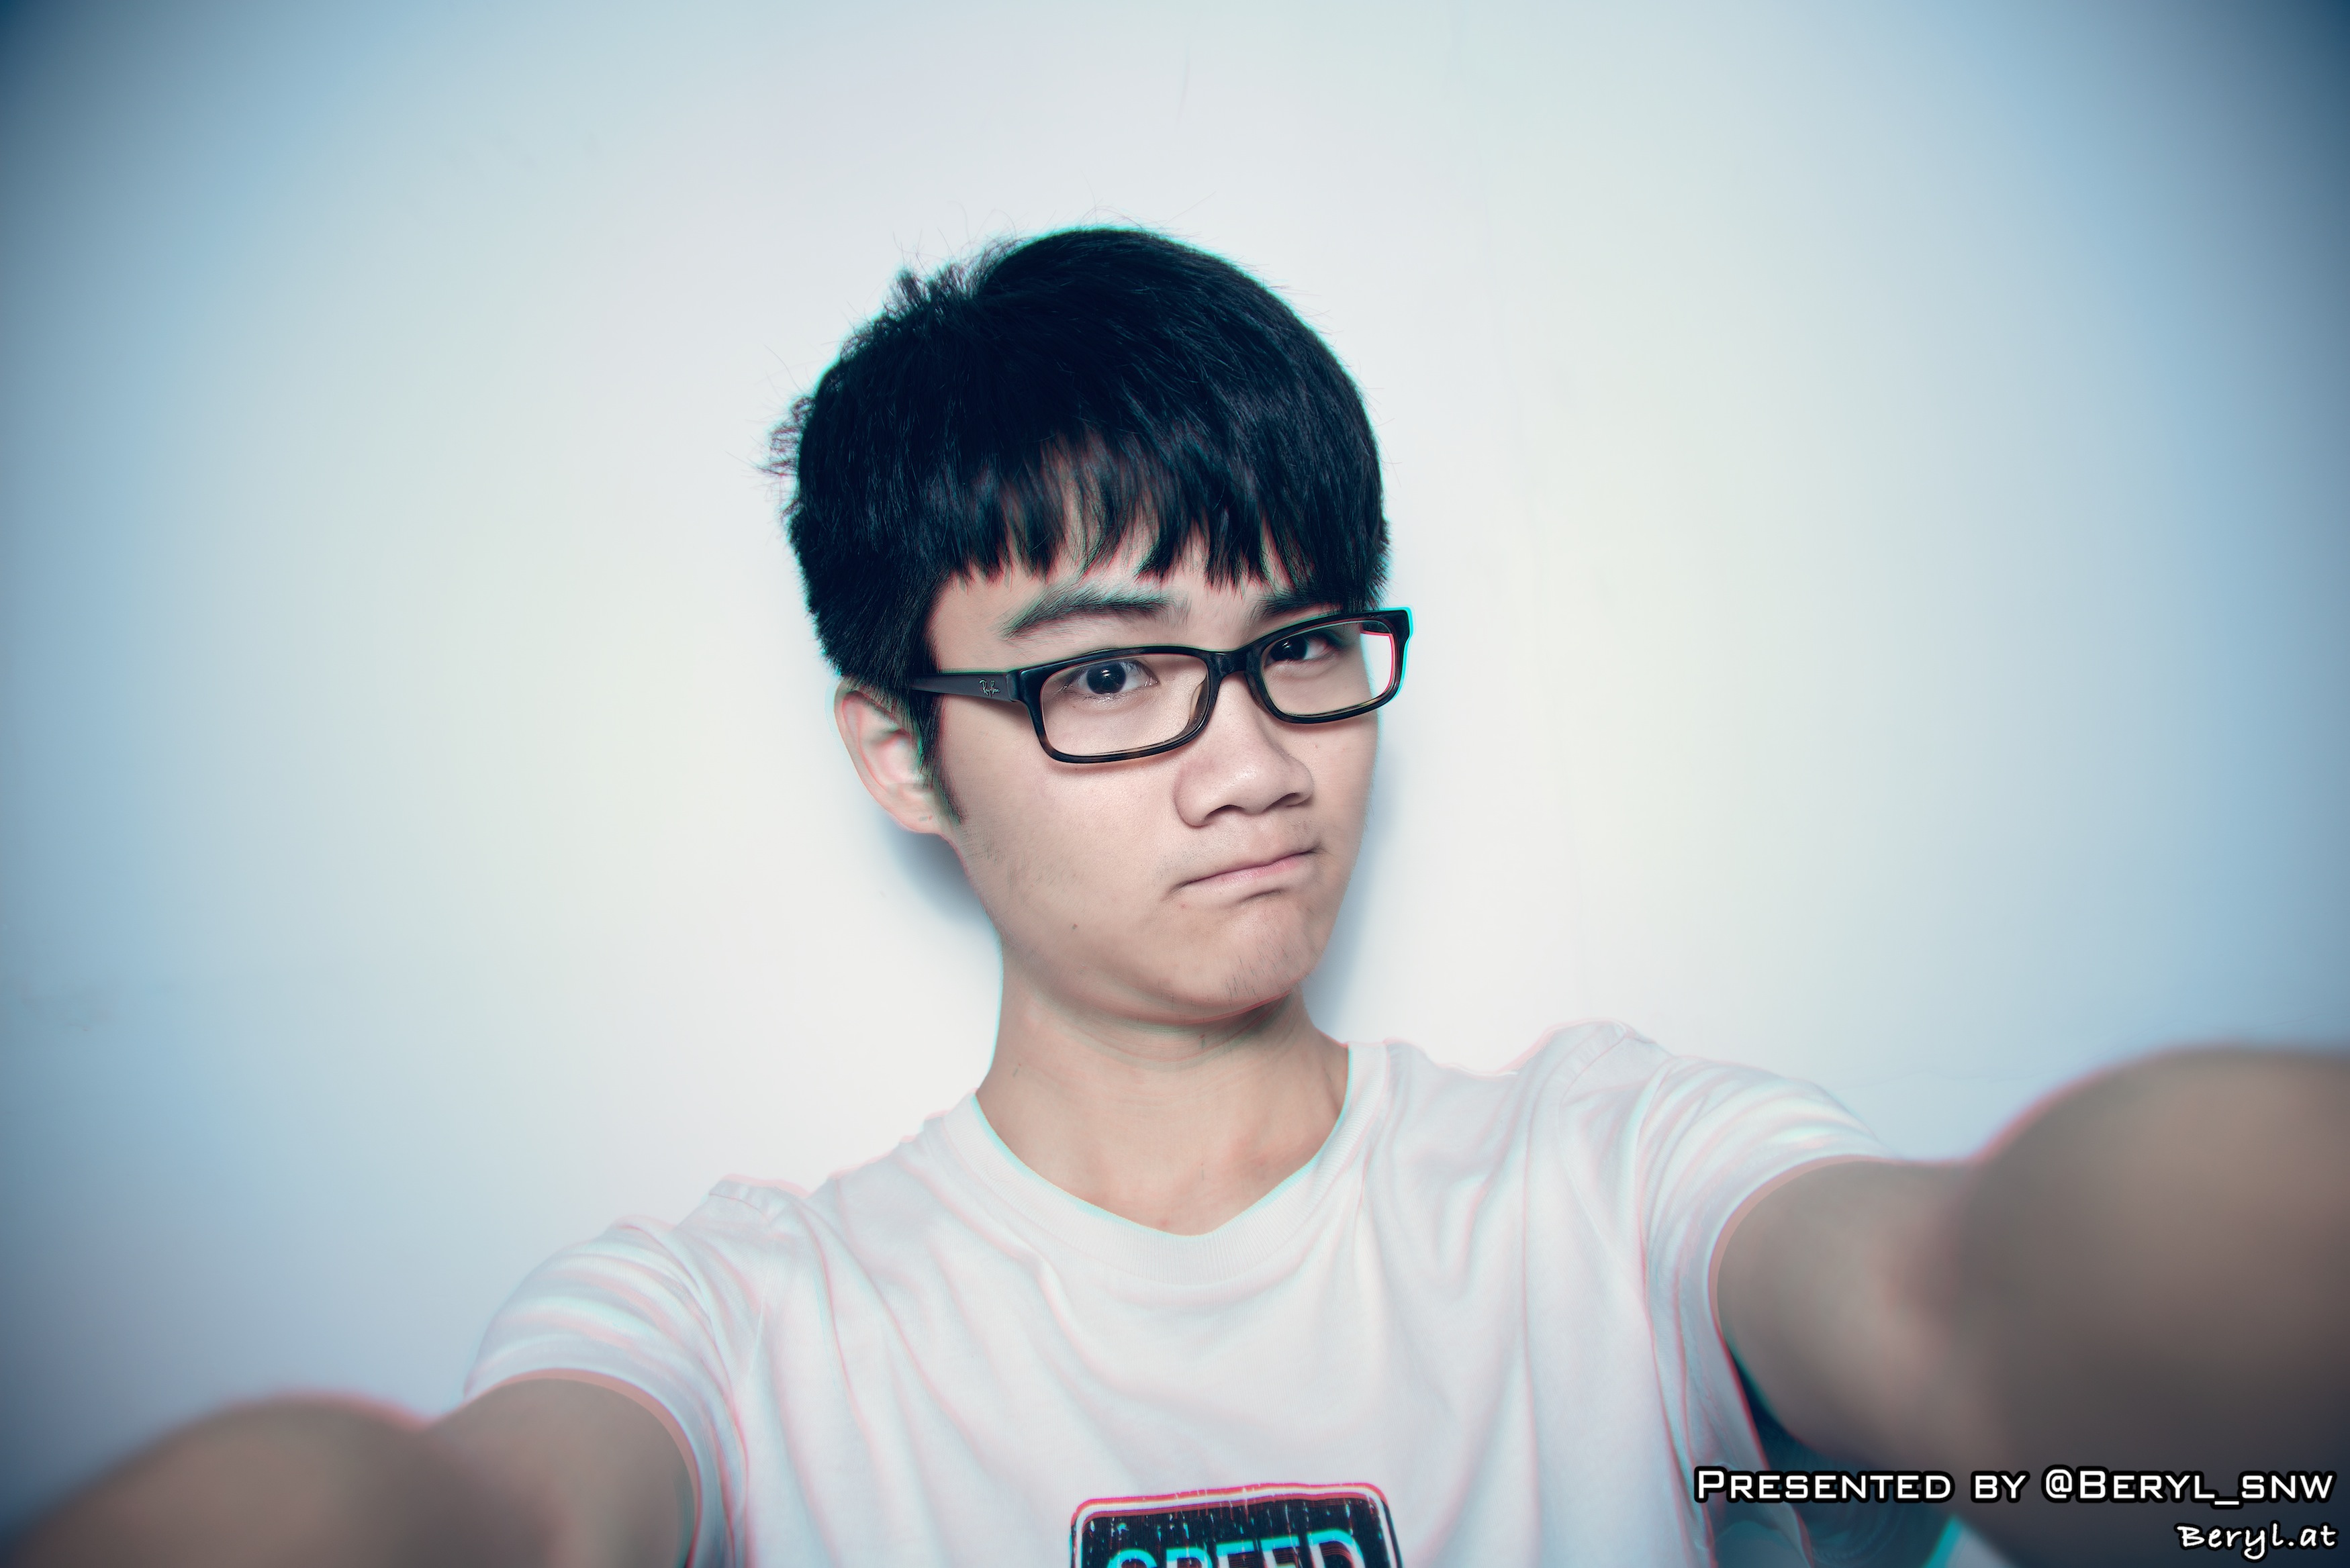
person, hair, photography, boy, portrait, chinese, color, blue, nikon, facial expression, hairstyle, smile, face, flash, me, cool, sunglasses, eye, glasses, selfportrait, skin, eyewear, beauty, myself, emotion, sense, portrait photography, vision care